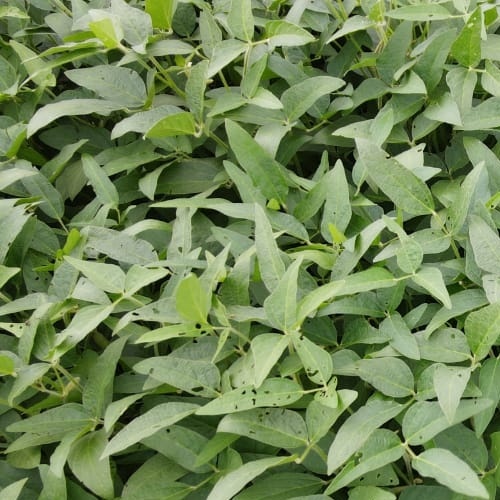
Label: Diabrotica_speciosa